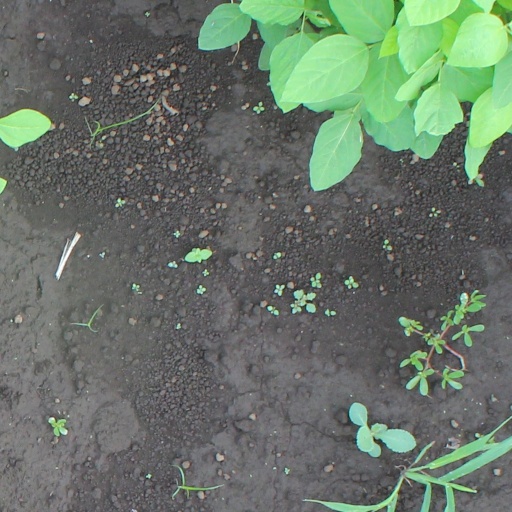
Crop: soybean